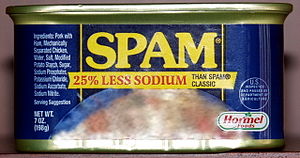
Spam / Historie
En dåse med Spam fra Hormel Foods
Spam er henvendelser sendt via mail, sms og ad andre elektroniske kanaler, som modtageren ikke har bedt om. Virksomheder må kun sende reklame på mail og sms, hvis man selv udtrykkeligt har bedt om det, og framelding skal være nem og gratis. Virksomheders ulovlige elektroniske henvendelser til forbrugerne, følger af markedsføringslovens § 10.